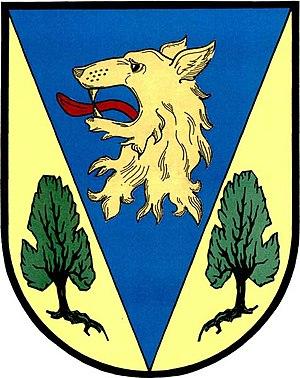
Vlčí Habřina est une commune du district de Pardubice, dans la région de Pardubice, en République tchèque. Sa population s'élevait à 300 habitants en 2017.